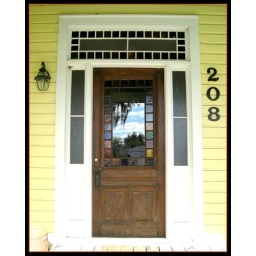
I love those old doors with small panes of stained glass around the main window.